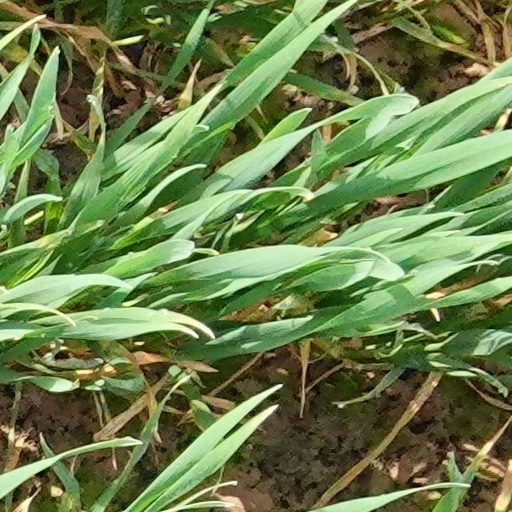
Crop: wheat